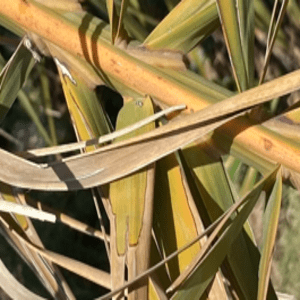
Label: Rachis Blight